Mobile Suit Gundam Alive

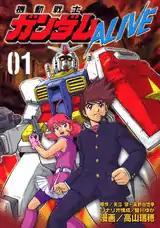
vol 1 manga cover

is a "Gundam" comic title created by Mizuho Takayama (illustration) and Yuka Minakawa (script). It was premiered on the November 2006 issue of Comic Bom Bom. The prologue chapter "Gundam ALIVE Episode 0" is published in Gundam Magazine which was bundled with the November 2006 issue of Comic Bom Bom.